Ikar Ai-10 Ikar

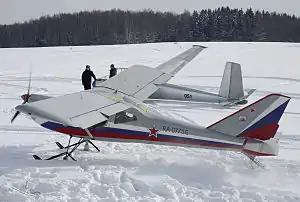

The Ikar Ai-10 Ikar is a Ukrainian two-seat ultralight cabin monoplane, designed and built by the Ikar Aero Club of Kyiv.